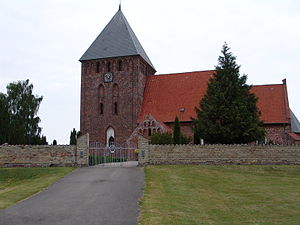
Østofte Kirke
Østofte Kirke
Østofte Kirke nær ved Nørreballe
Østofte Kirke er en kirke i Nørreballe på Lolland, der er bygget omkring år 1345. Den har ca. 280 siddepladser.